American cuisine

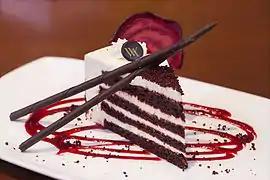
Red velvet cake

Pork is the popular choice in 80% of Southern style barbecue and features in other preparations like sausages and sandwiches. For most Southerners in the antebellum period, corn and pork were staples of the diet. Country sausage is an ingredient in the Southern breakfast dish of biscuits and gravy. Country ham is often served for breakfast and cured with salt or sugar and hickory-smoked.